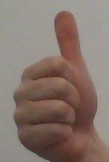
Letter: aleff